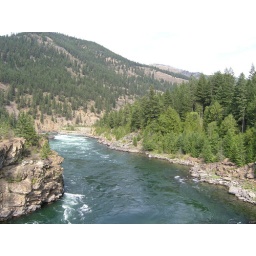
river under bridge upstream